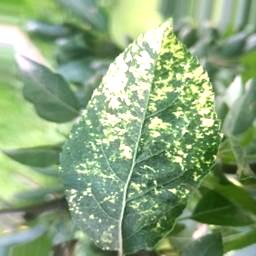
Label: Apple_Mosaic